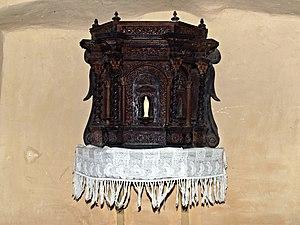
Giussani est une ancienne piève de Corse. Située dans le nord de l'île, elle relevait de la province de Balagne sur le plan civil et du diocèse de Mariana sur le plan religieux.